Peter O. Hansen

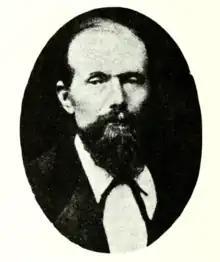
Peter Olsen Hansen (1818-1895)

Peter Olsen Hansen (11 June 1818 – 9 August 1895) was the translator of the Book of Mormon into Danish.